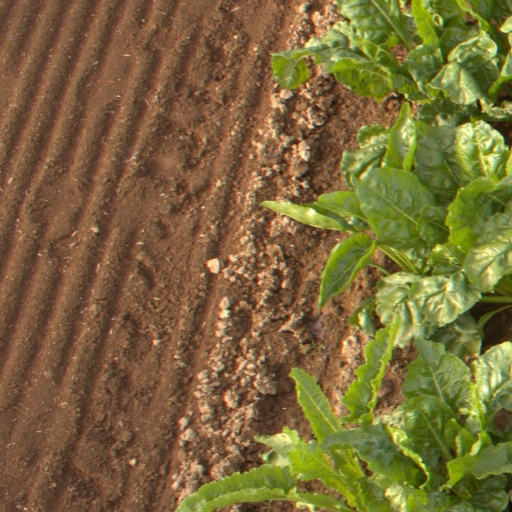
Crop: sugar beet